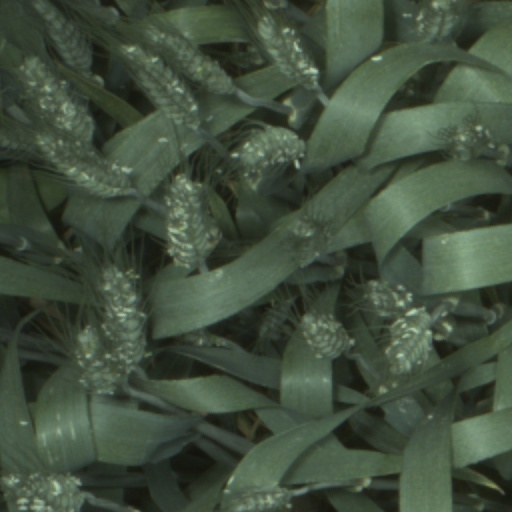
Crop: wheat